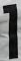
Number: 1